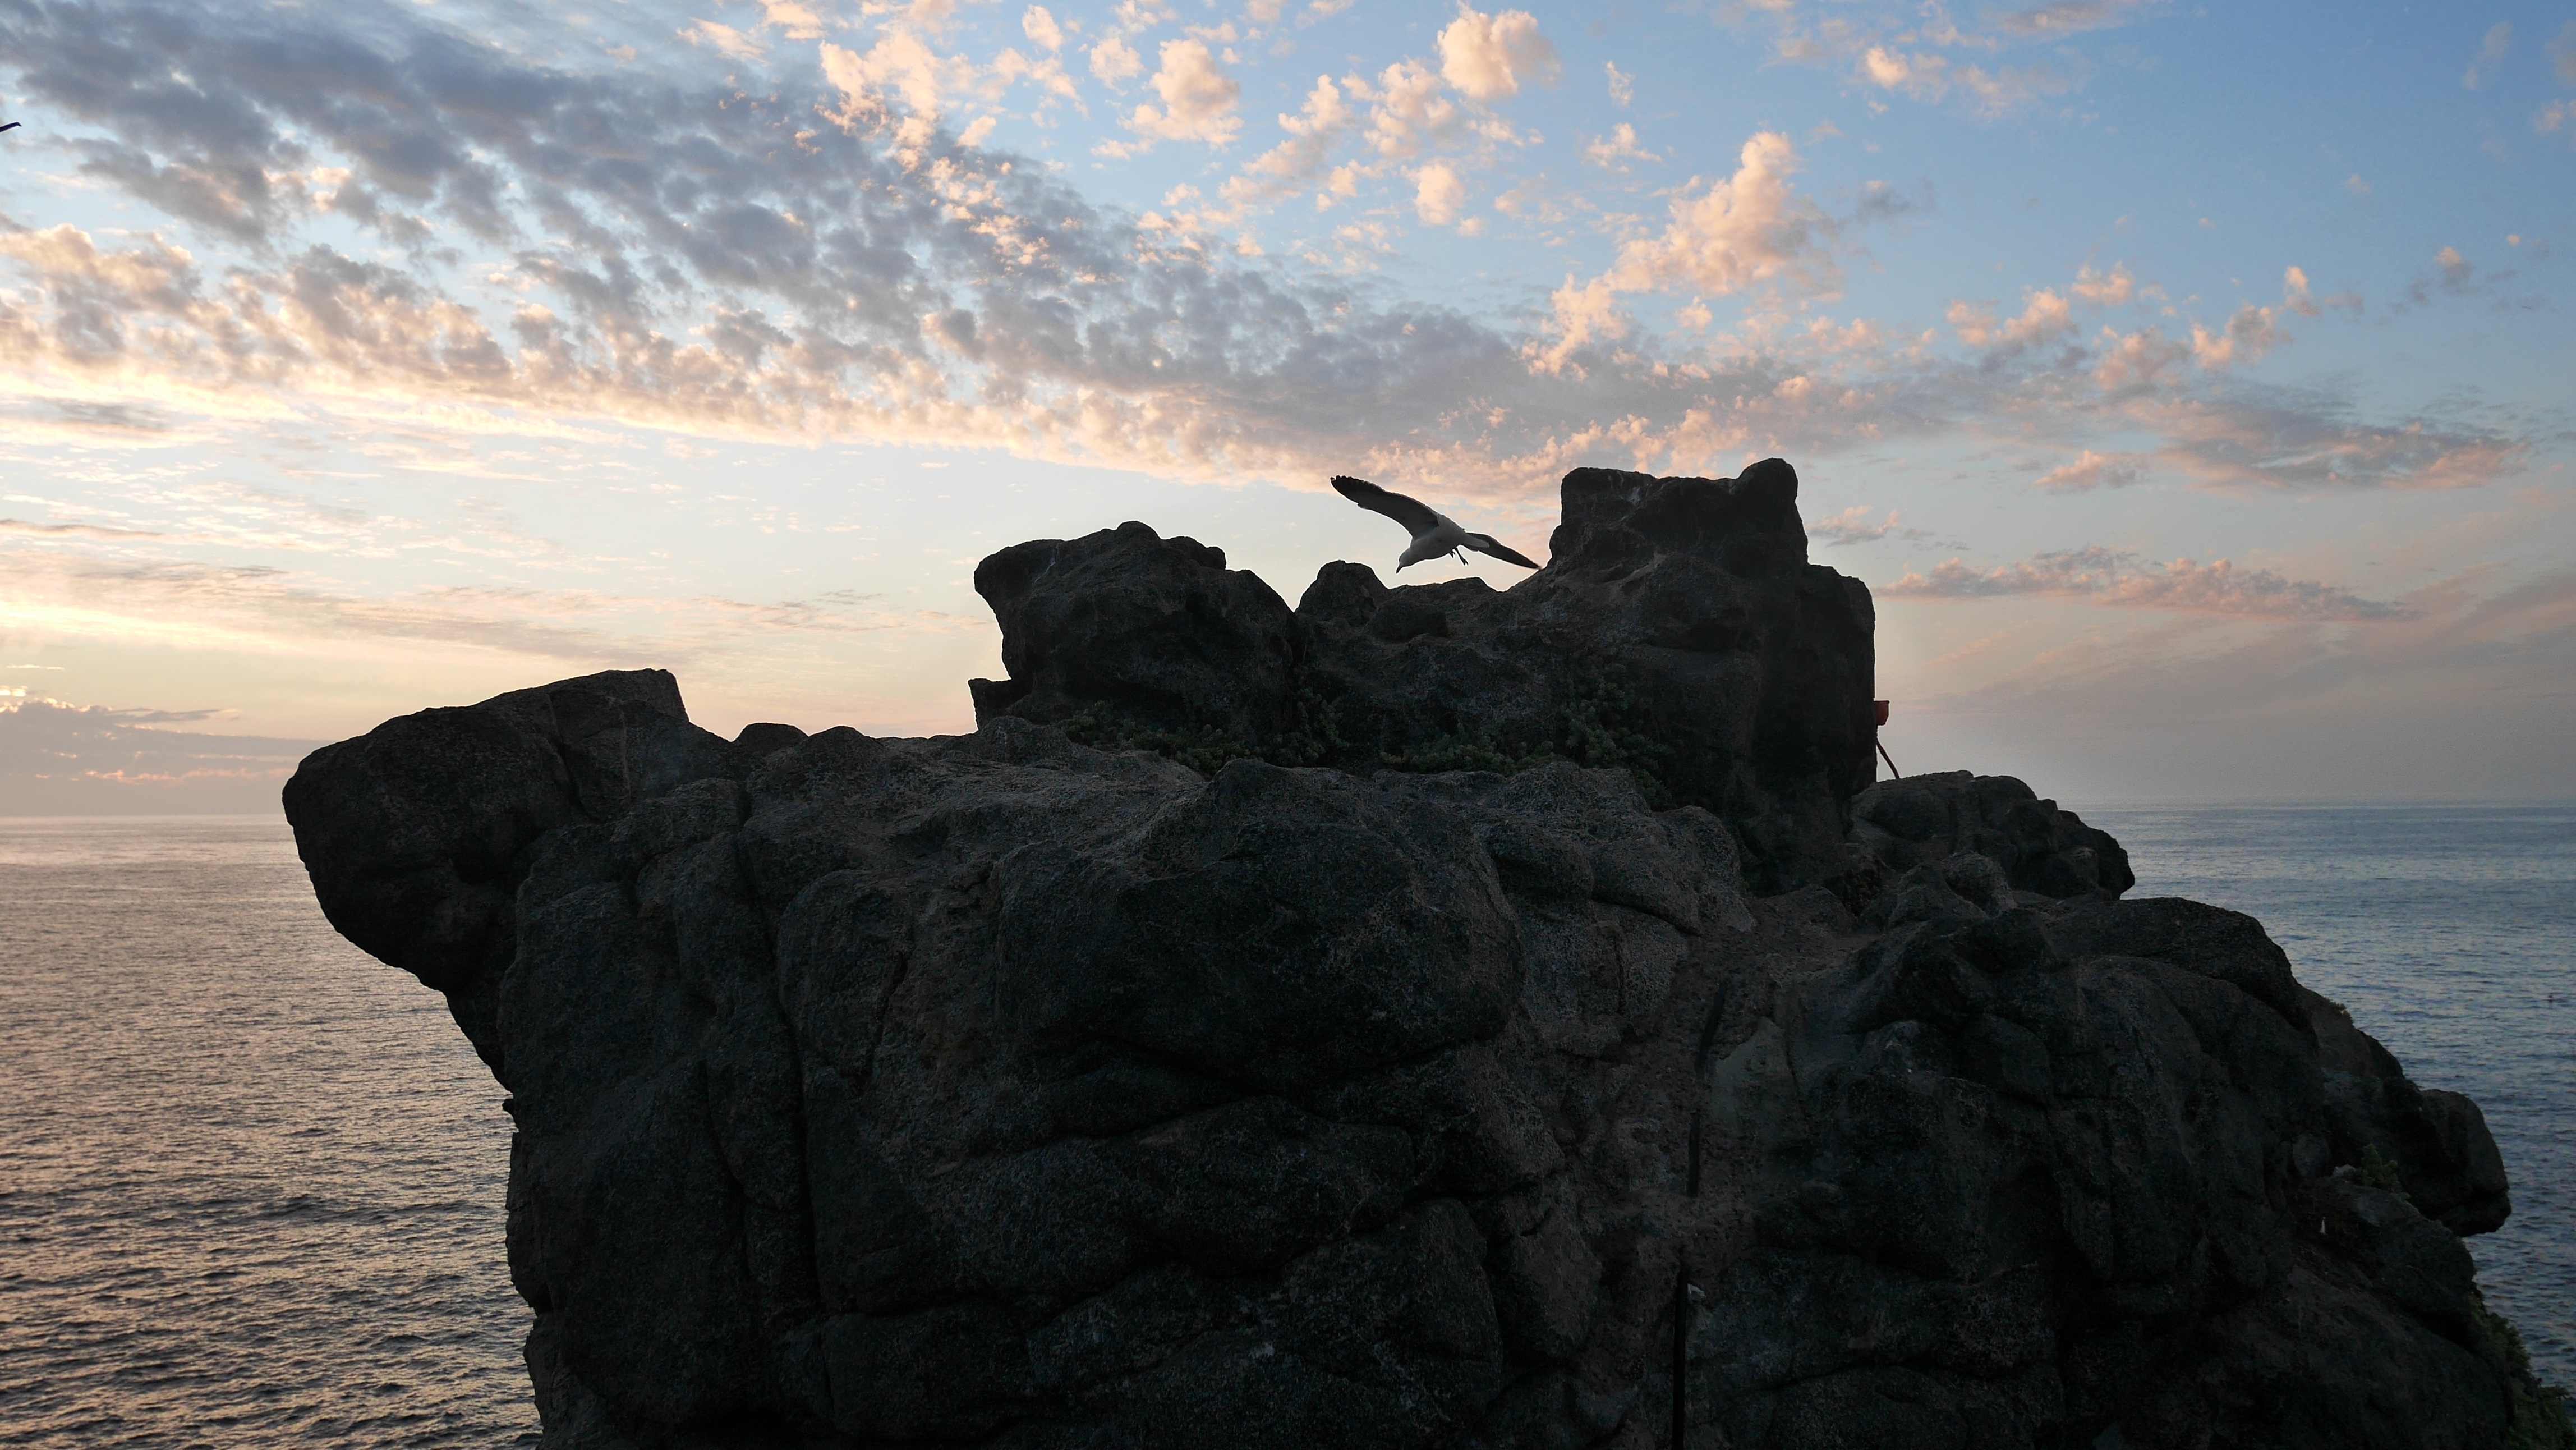
landscape, sea, coast, rock, ocean, horizon, mountain, cloud, sky, sunrise, sunset, shore, wave, dawn, cliff, dusk, tower, bay, terrain, material, rocks, geology, ave, cape